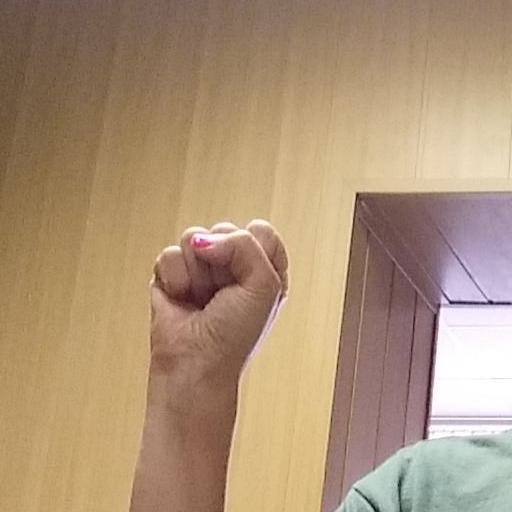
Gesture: fist